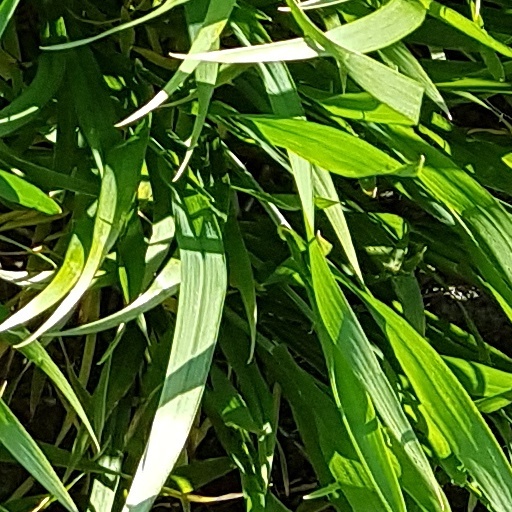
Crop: wheat